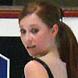
Age: 17